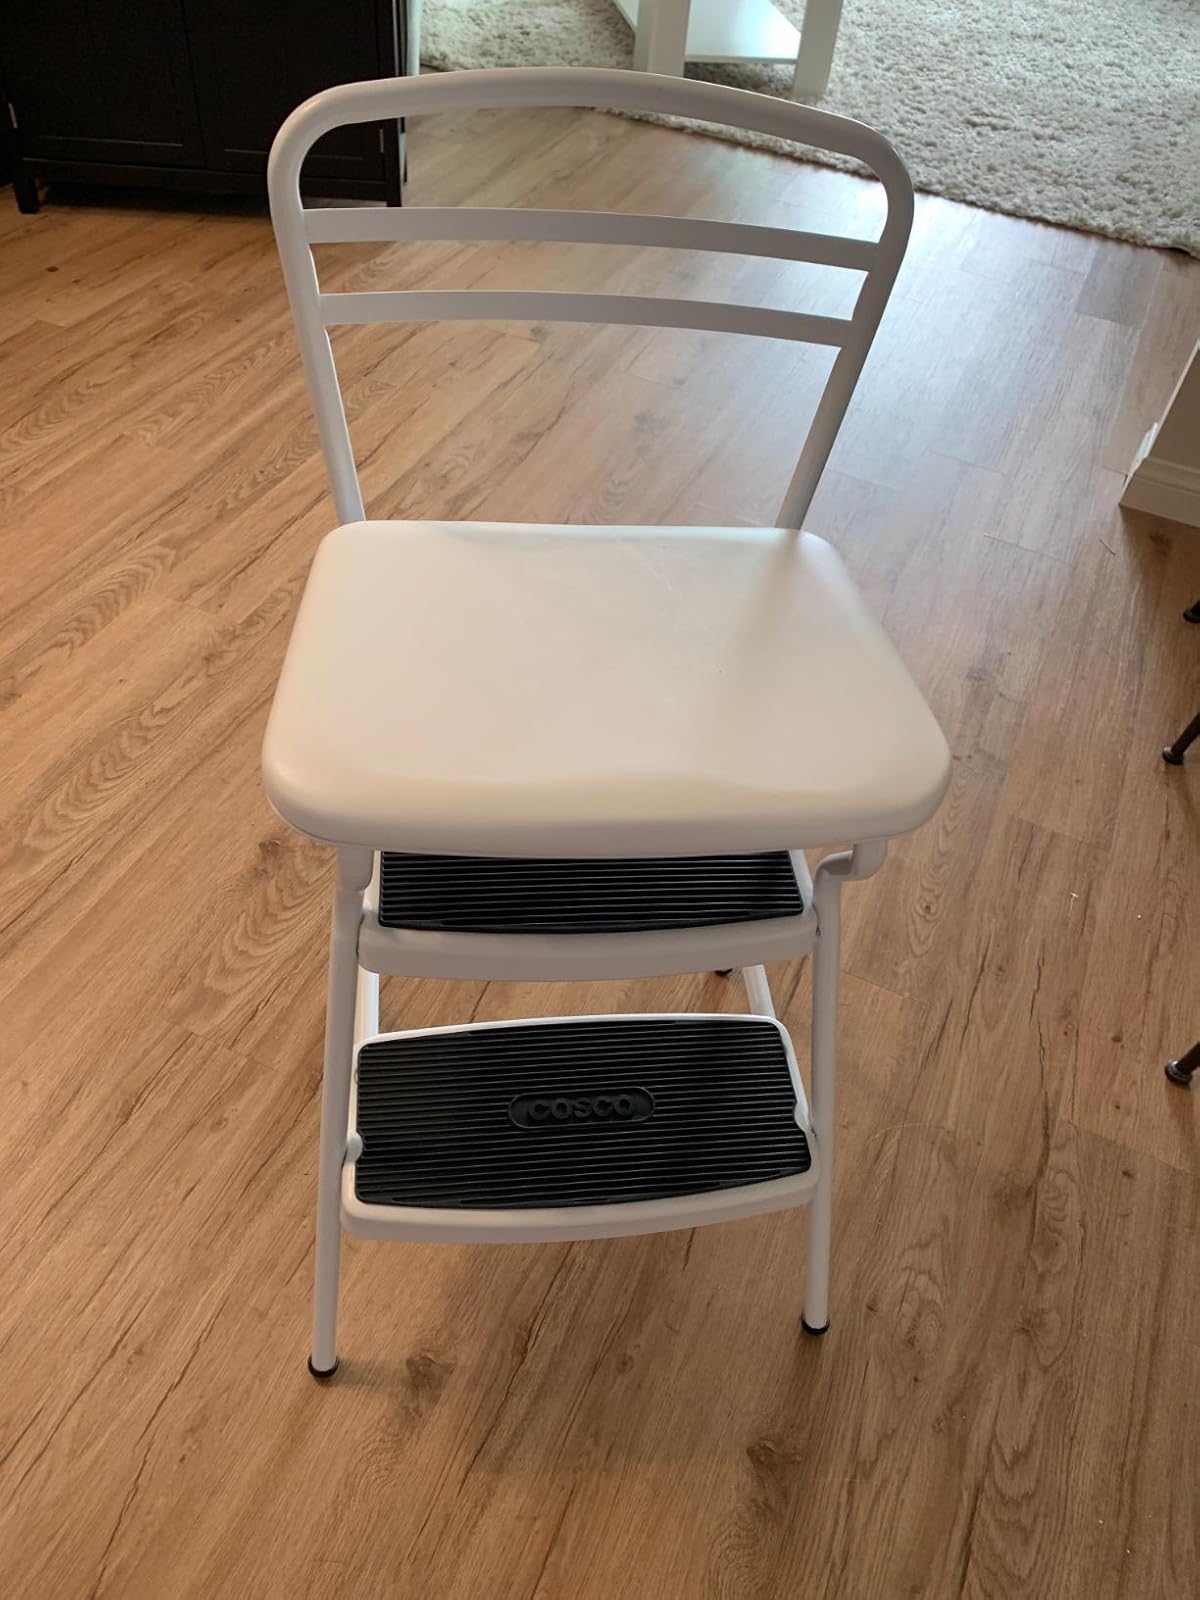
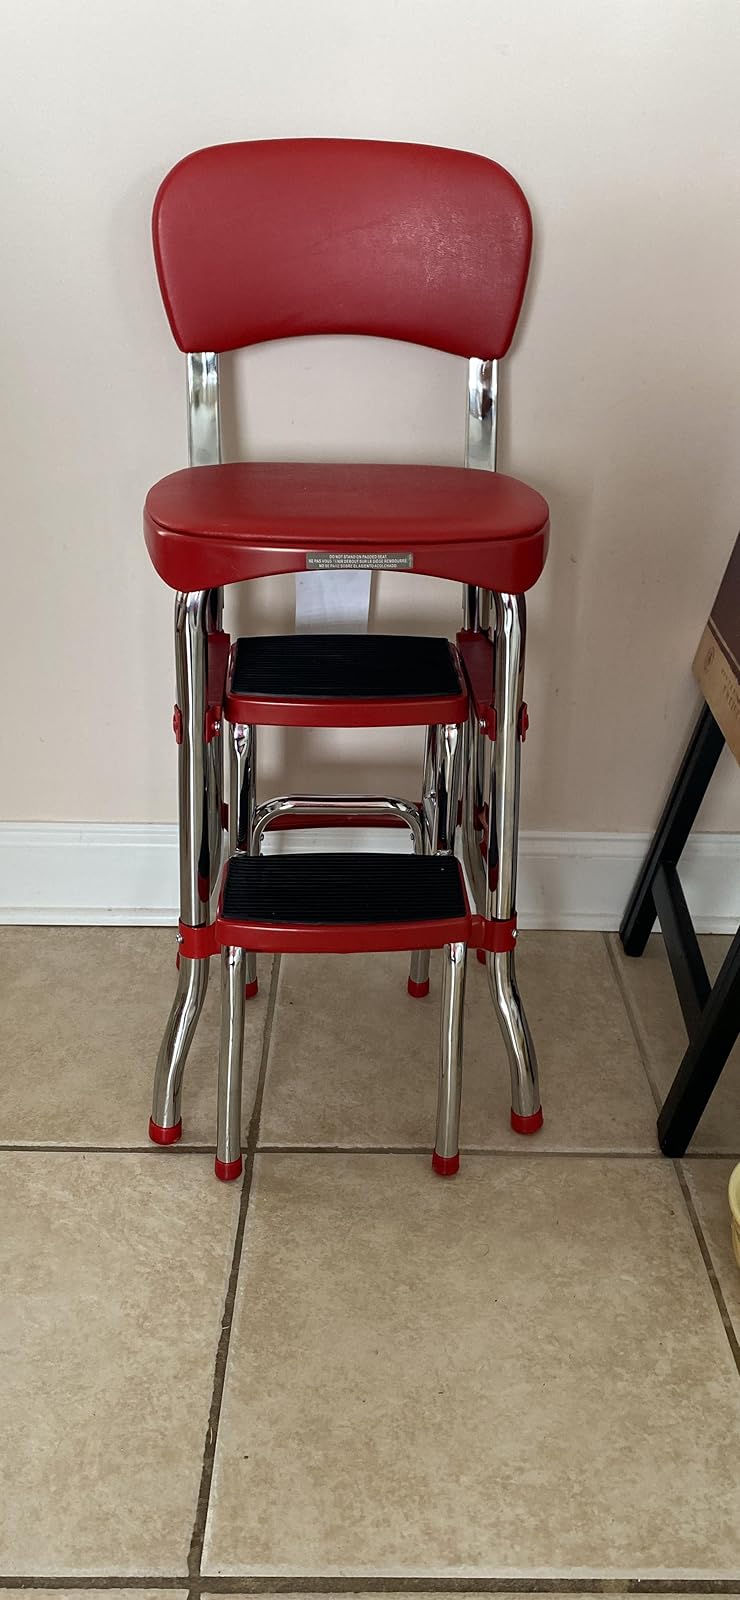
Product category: items_chair
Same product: no